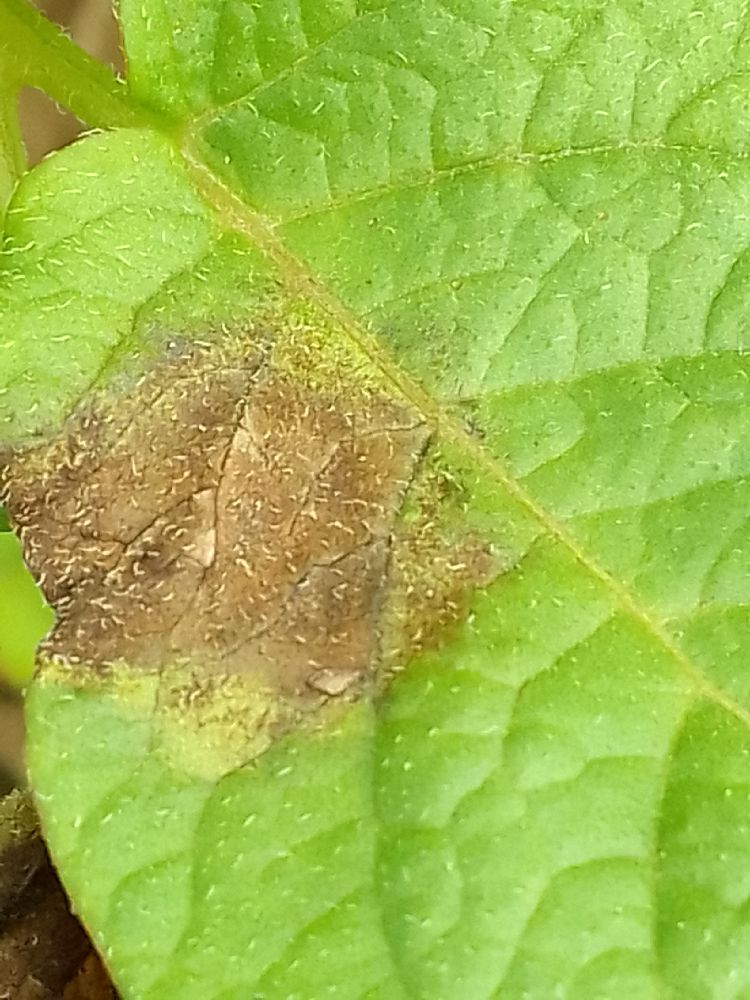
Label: Late blight